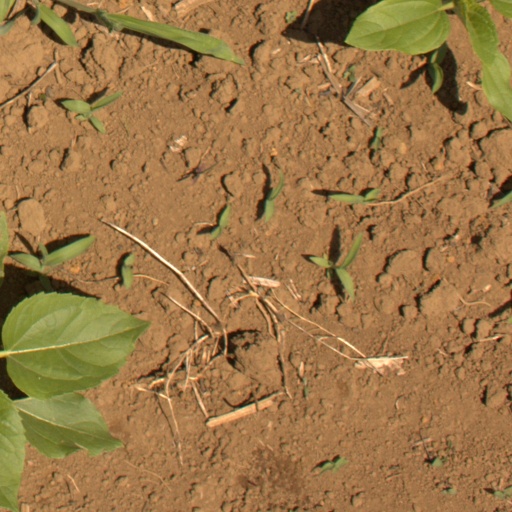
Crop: Jerusalem artichoke